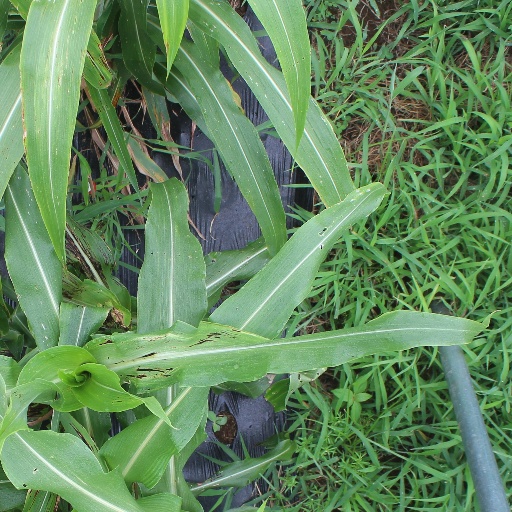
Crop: sorghum